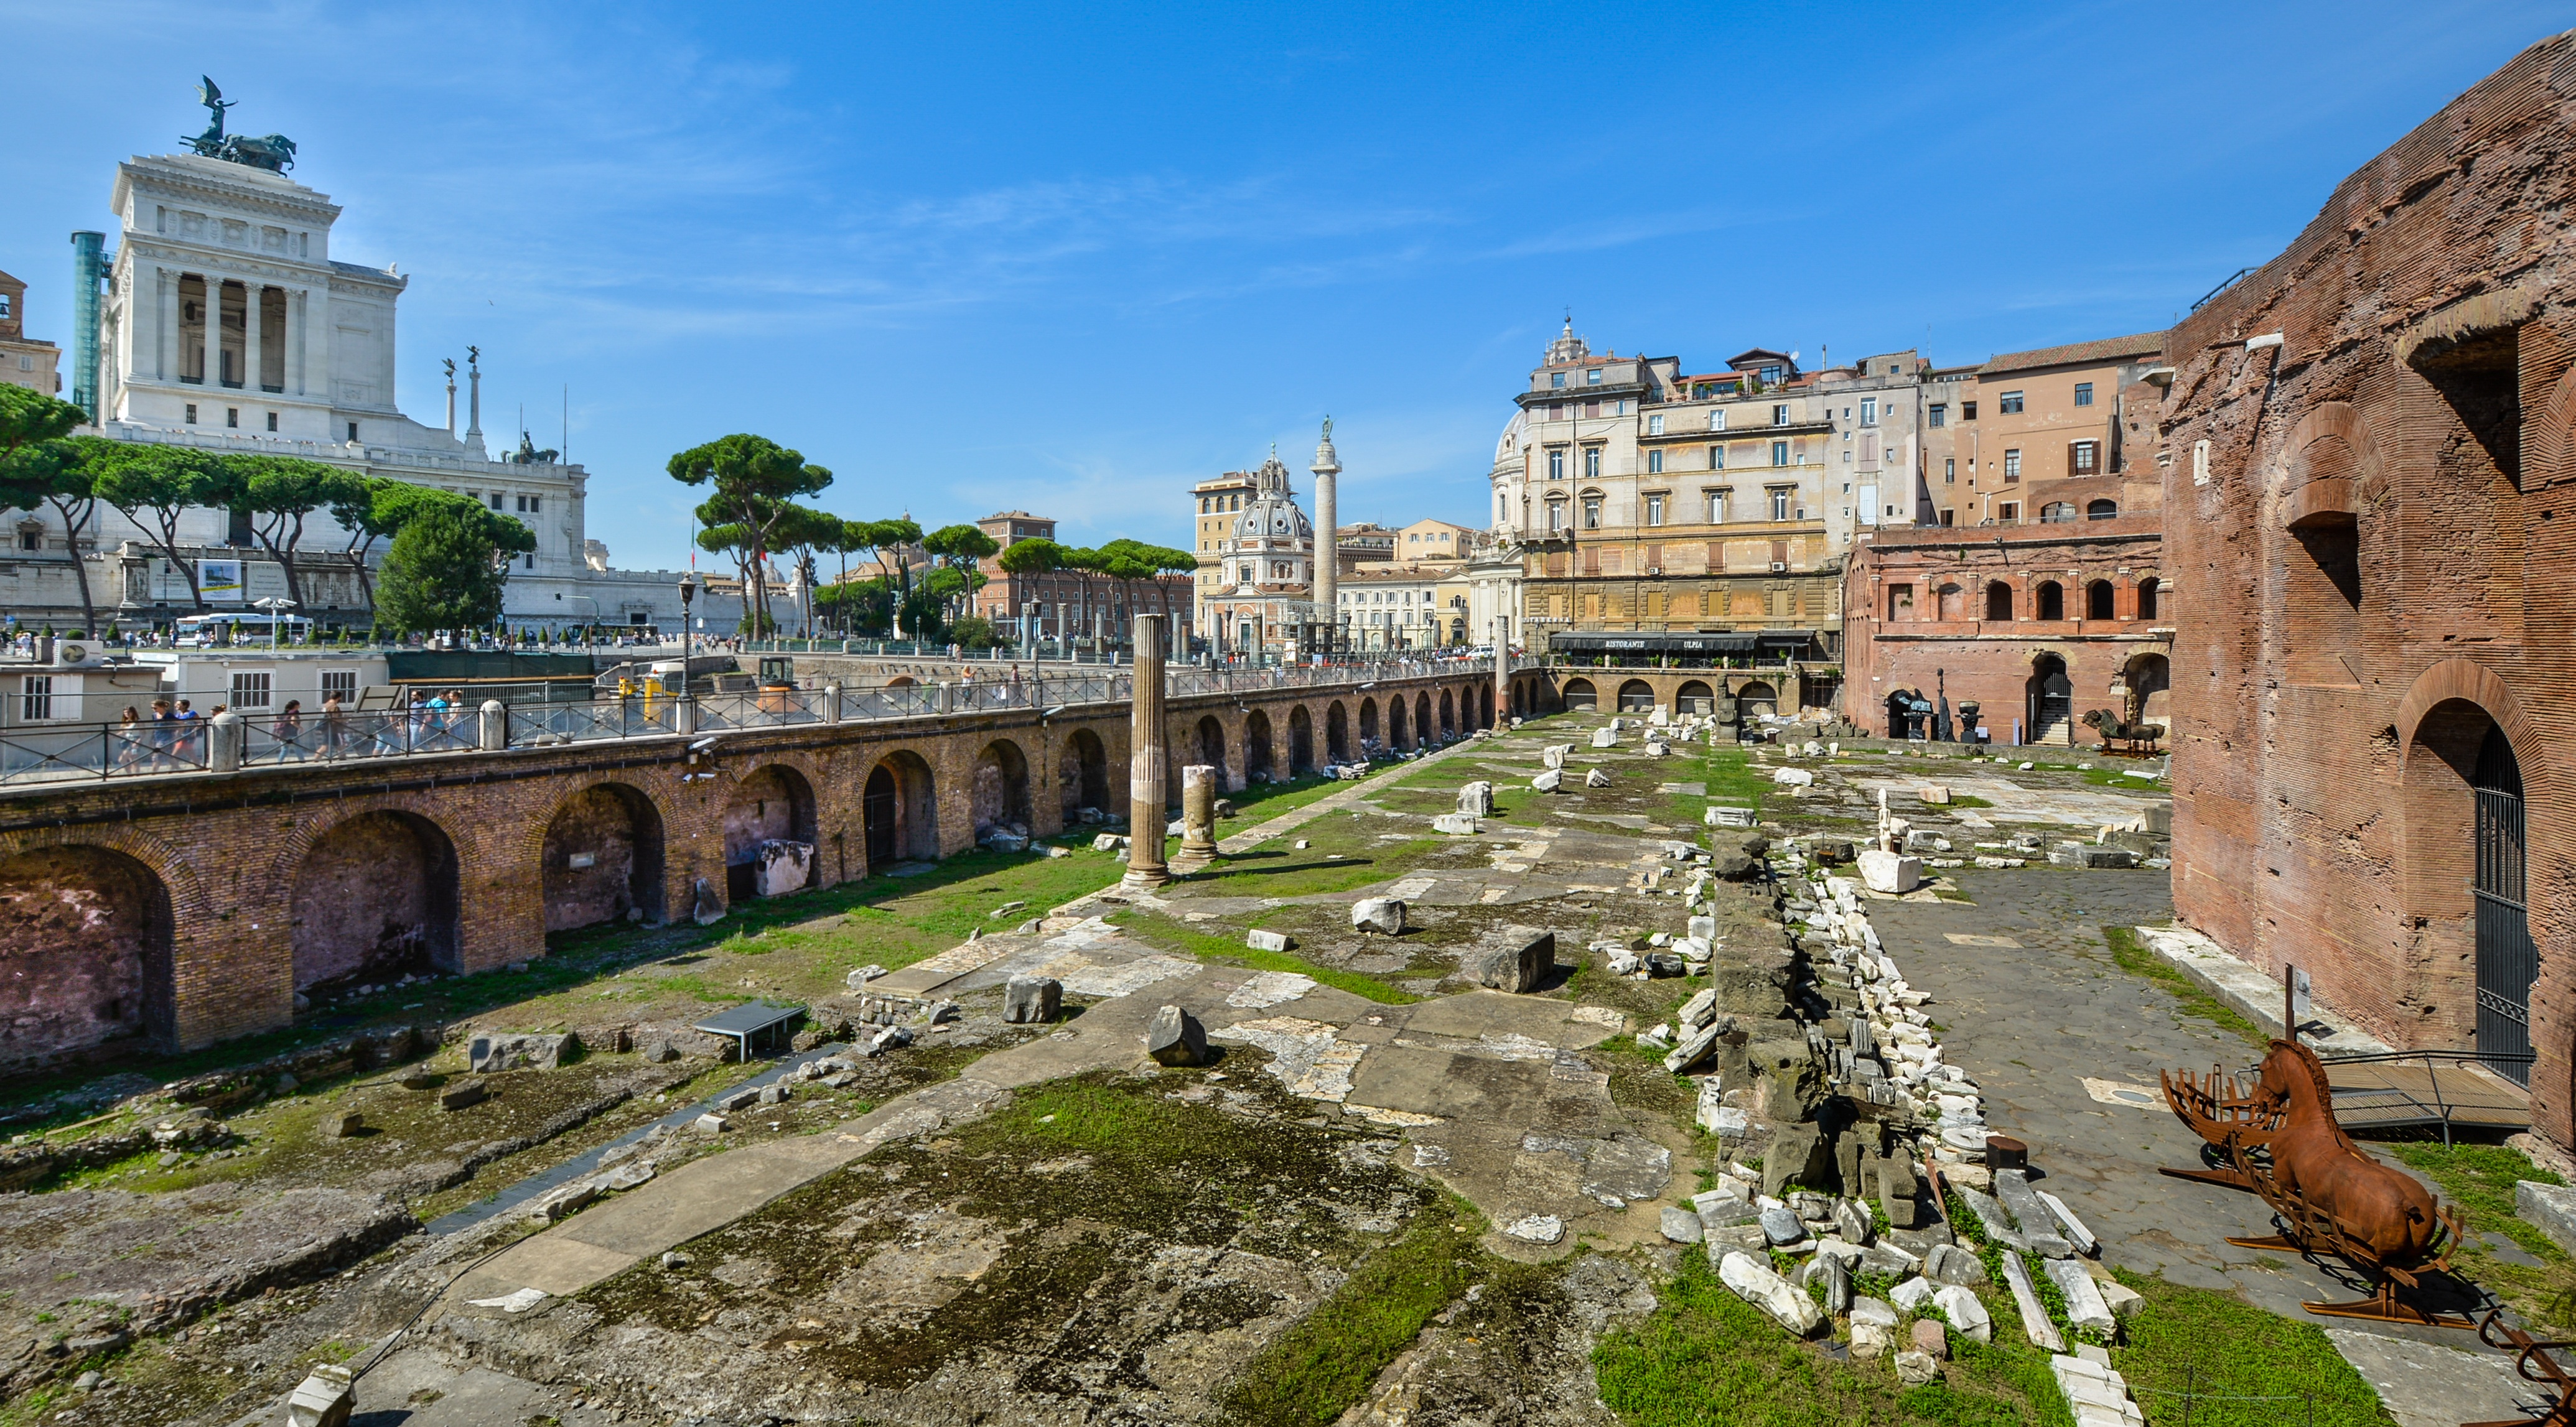
outdoor, architecture, town, palace, monument, cityscape, plaza, ancient, landmark, italy, historic, fortification, tourism, waterway, rome, amphitheatre, ruins, monastery, town square, imperial, estate, italian, forum, archaeological, ancient rome, unesco world heritage site, historic site, ancient history, human settlement, ancient roman architecture